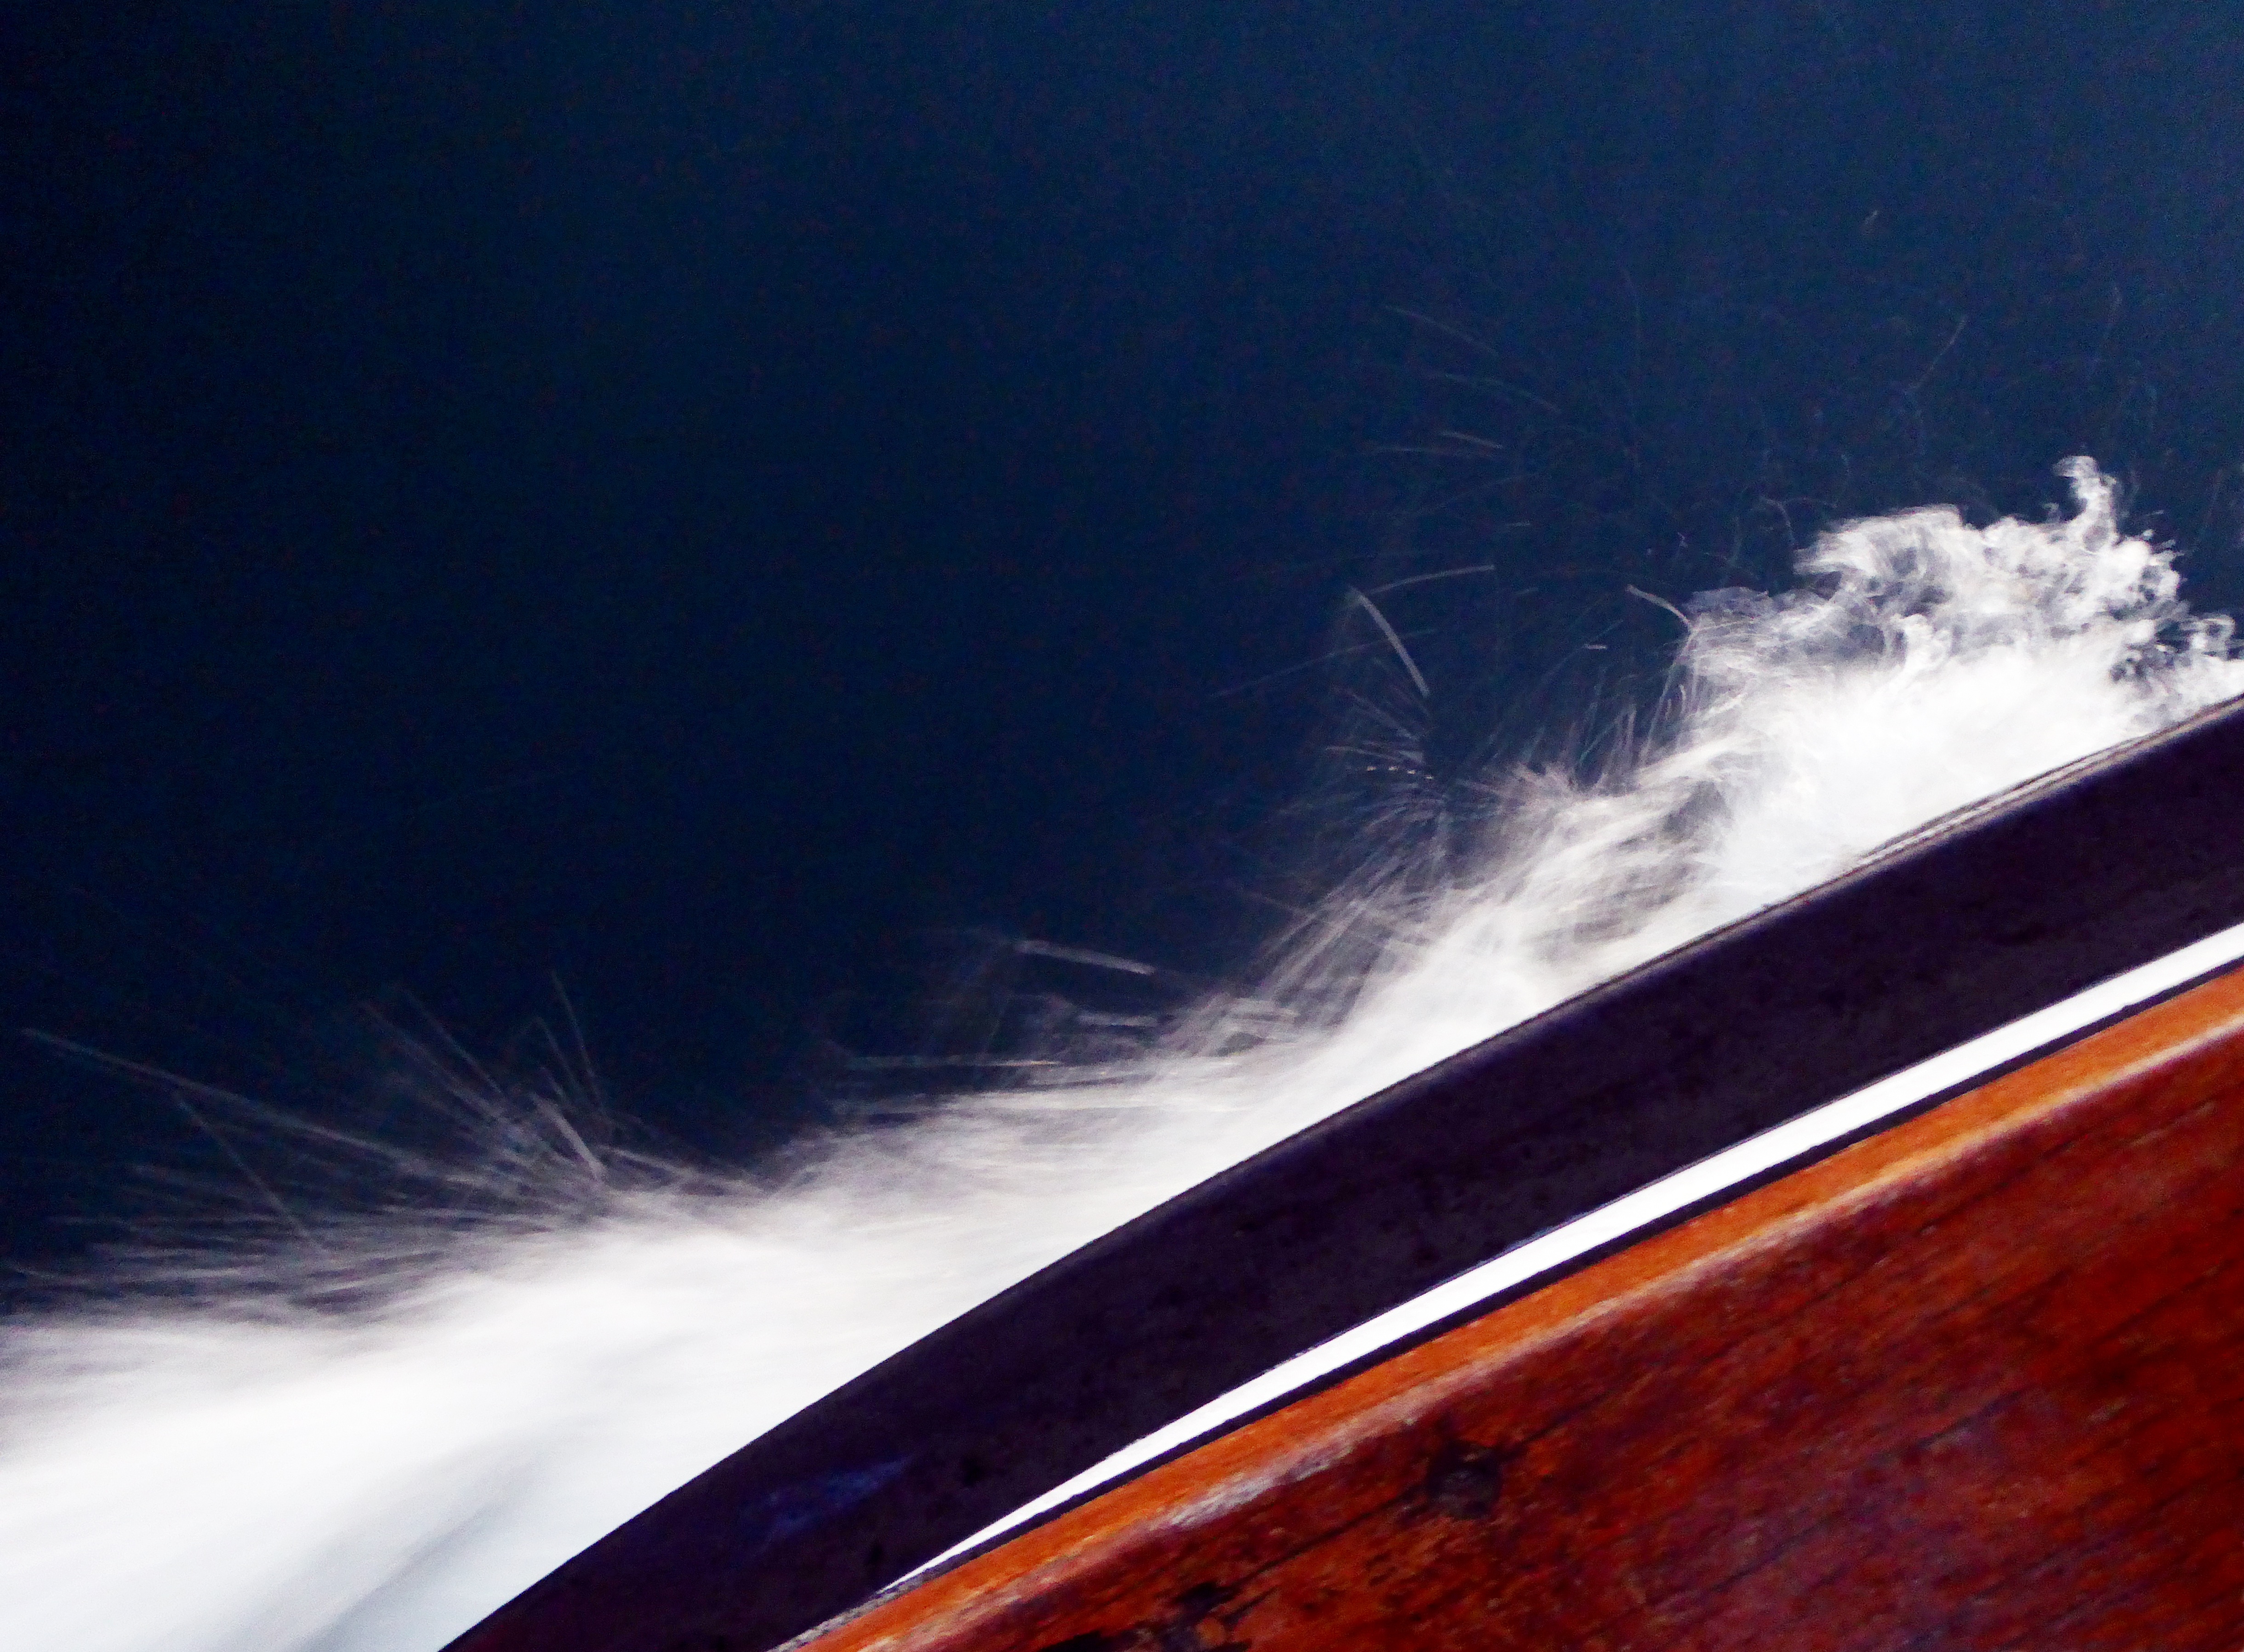
sea, ocean, wing, light, cloud, sky, boat, wave, wind, reflection, vehicle, blue, atmosphere of earth